Sintra

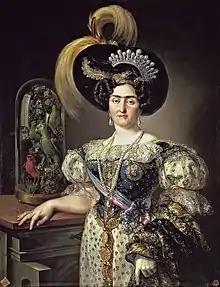
Infanta Maria Francisca of Portugal, ca.1823

The São João platform, along the northern flank of the Sintra Mountains, has altitudes between and , while the southern part of the mountains, the Cascais platform, is lower: sloping from to the sea, terminating along the coast, around above sea level. The spectacular relief results from the east–west orientation of the massif's axis, its terminus at the coast, and the nature of igneous rocks, which are resistant to erosion. The Eruptive Massif of Sintra (MES) is a dome structure, formed by layers of sedimentary rocks (limestones and sandstones) from the Upper Jurassic and early Cretaceous periods. A metamorphosed igneous intrusion resulted in a narrow halo of metamorphic rocks, but also strongly deformed these sedimentary layers causing a vertical exposure. While in the south there are enclosed sedimentary layers, to the north (around Praia Grande) the massif is steep. The sedimentary formations, until the beginning of the Upper Cretaceous, are deformed by the intrusion which limits the MES to the end the Cretaceous. Radiometric aging of different rocks from the massif has indicated an age between 80 and 75 million years (confirming the installation of the massive Upper Cretaceous).